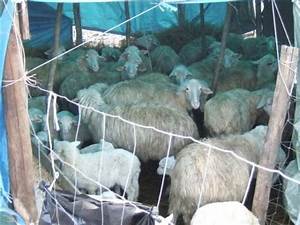
Label: sheep